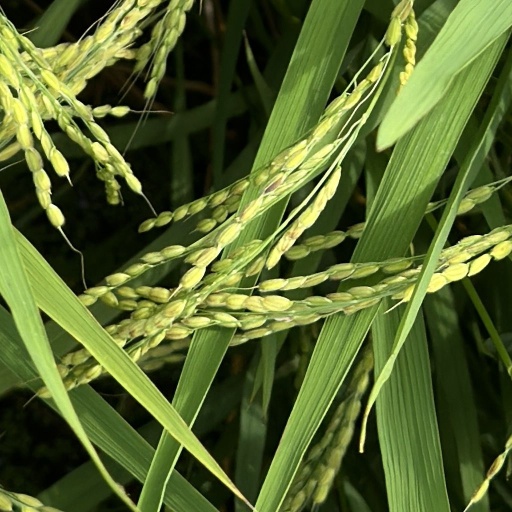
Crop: rice